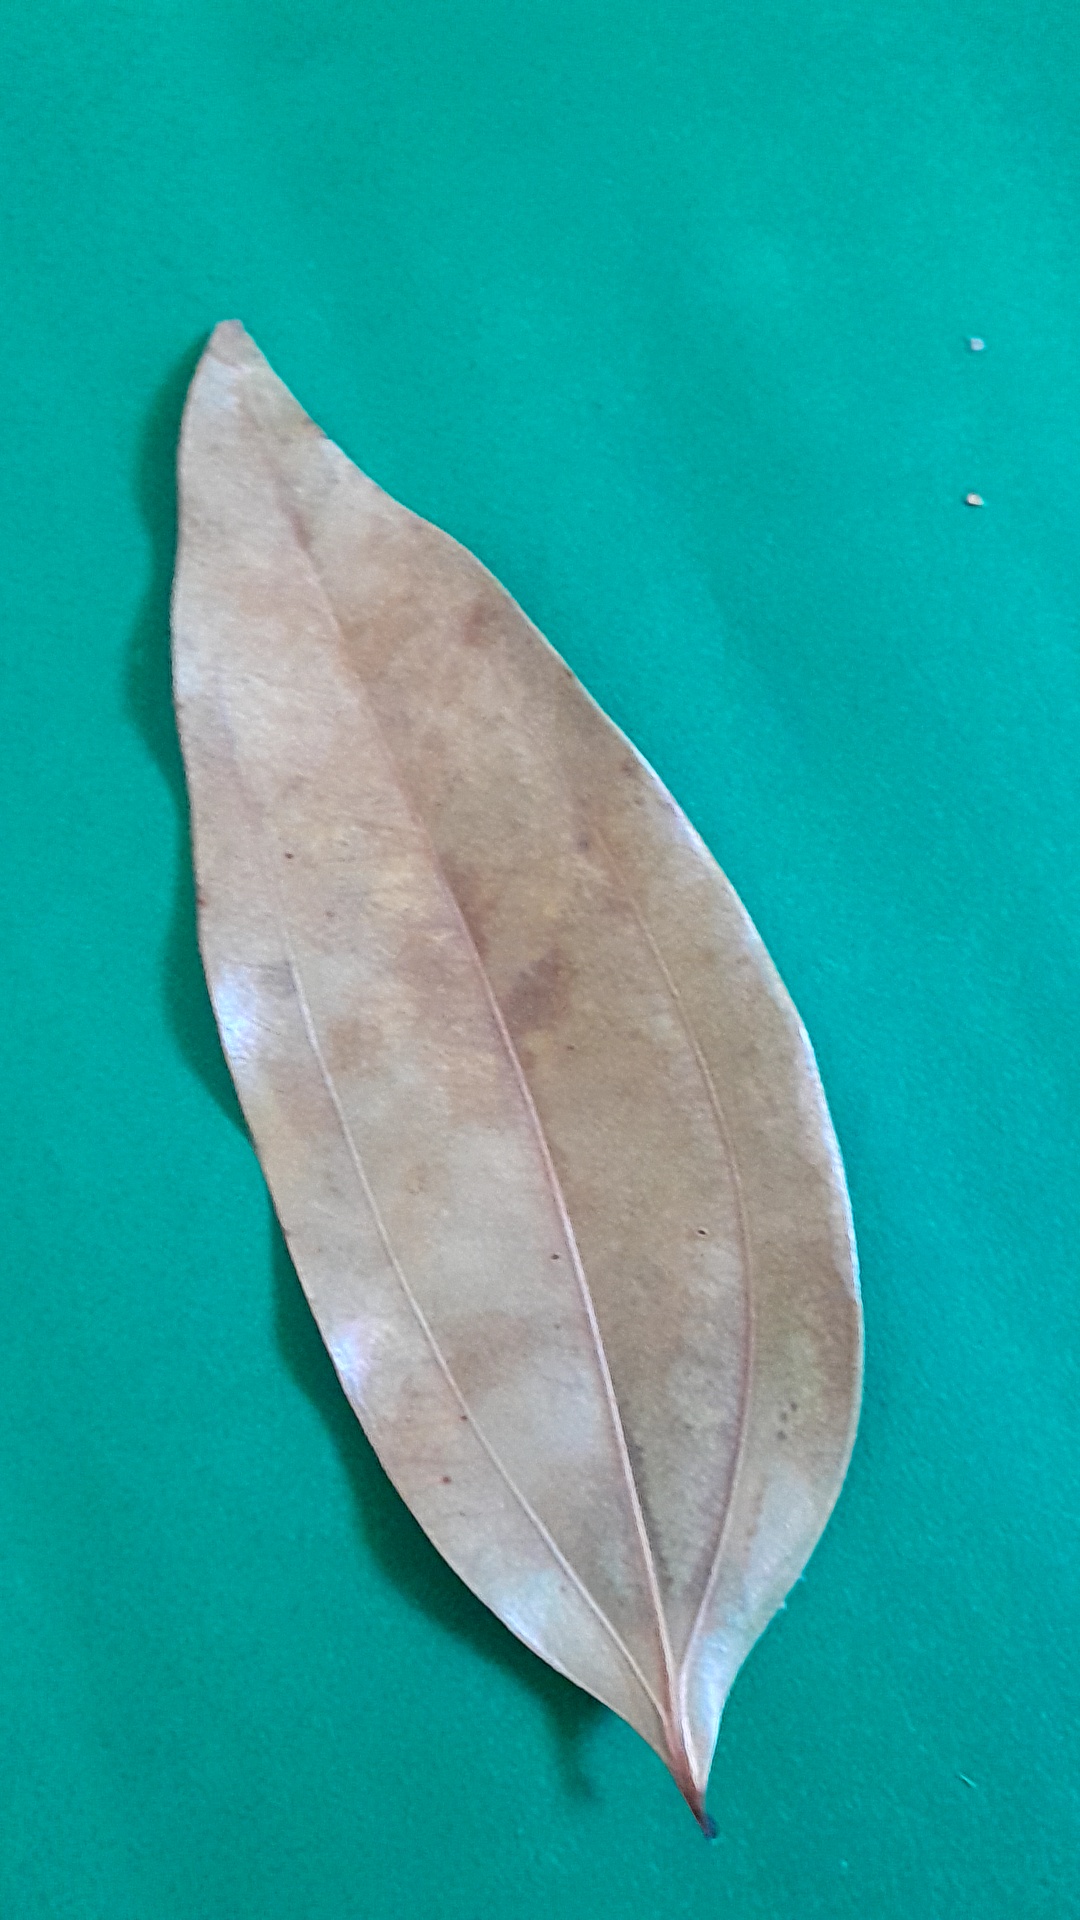
Label: Dry Leaf